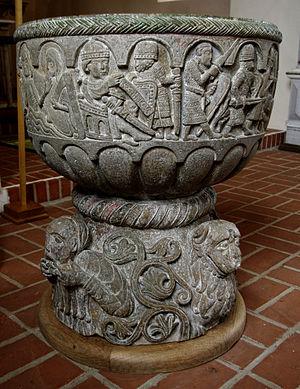
Tove ou Tófi est un sculpteur danois, actif en Scanie dans la seconde moitié du XIIᵉ siècle.
Les fonts baptismaux sont un mobilier ecclésiastique utilisé pour le baptême chez les chrétiens.